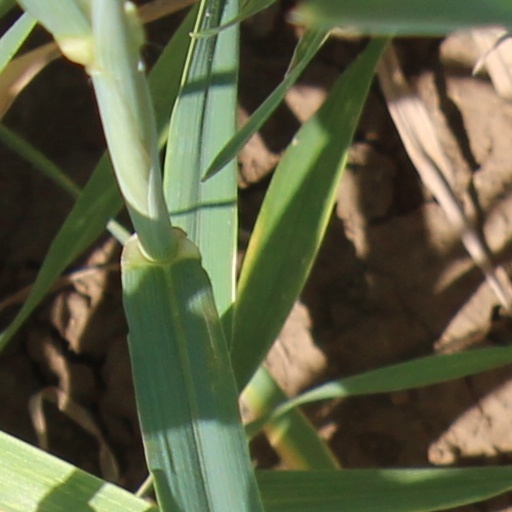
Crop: wheat